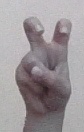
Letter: toot